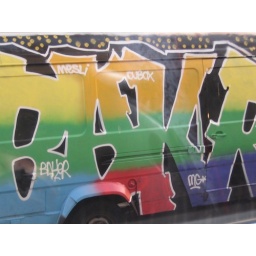
side of a truck by a market